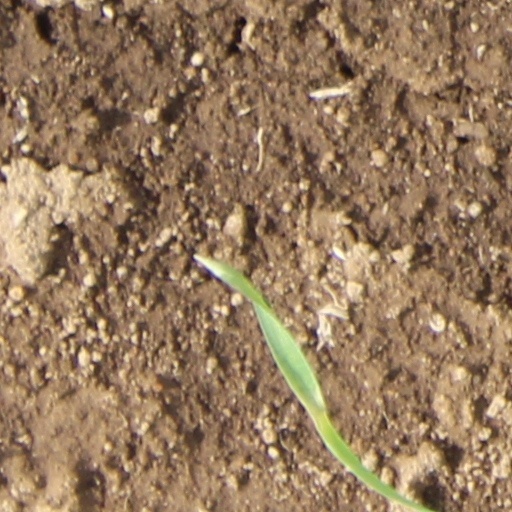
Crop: wheat